Ida Saxton McKinley

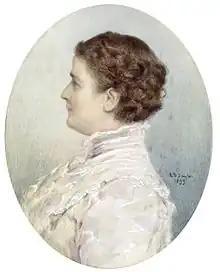
"Ida Saxton McKinley", official White House portrait

The First Lady often traveled with the President. McKinley traveled to California with the President in May 1901, but became so ill in San Francisco that the planned tour of the Northwest was canceled. She also accompanied the President on his trip to Buffalo, New York in September of that year when he was assassinated, but was not present at the shooting.